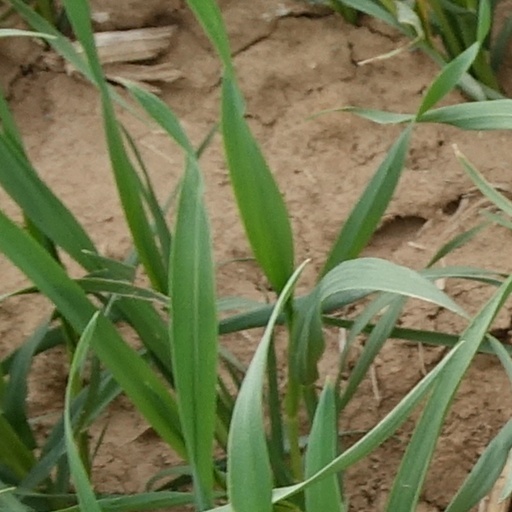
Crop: wheat